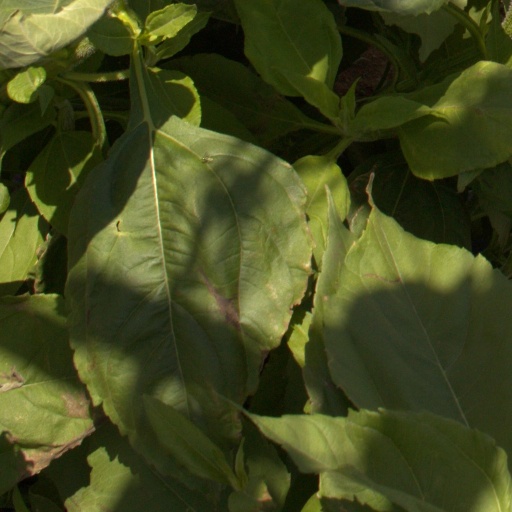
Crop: Jerusalem artichoke